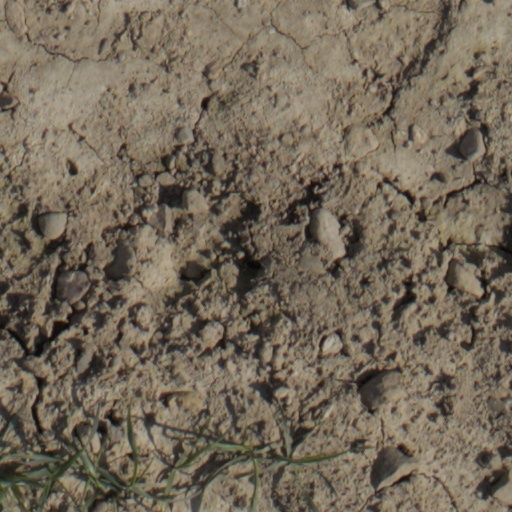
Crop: wheat